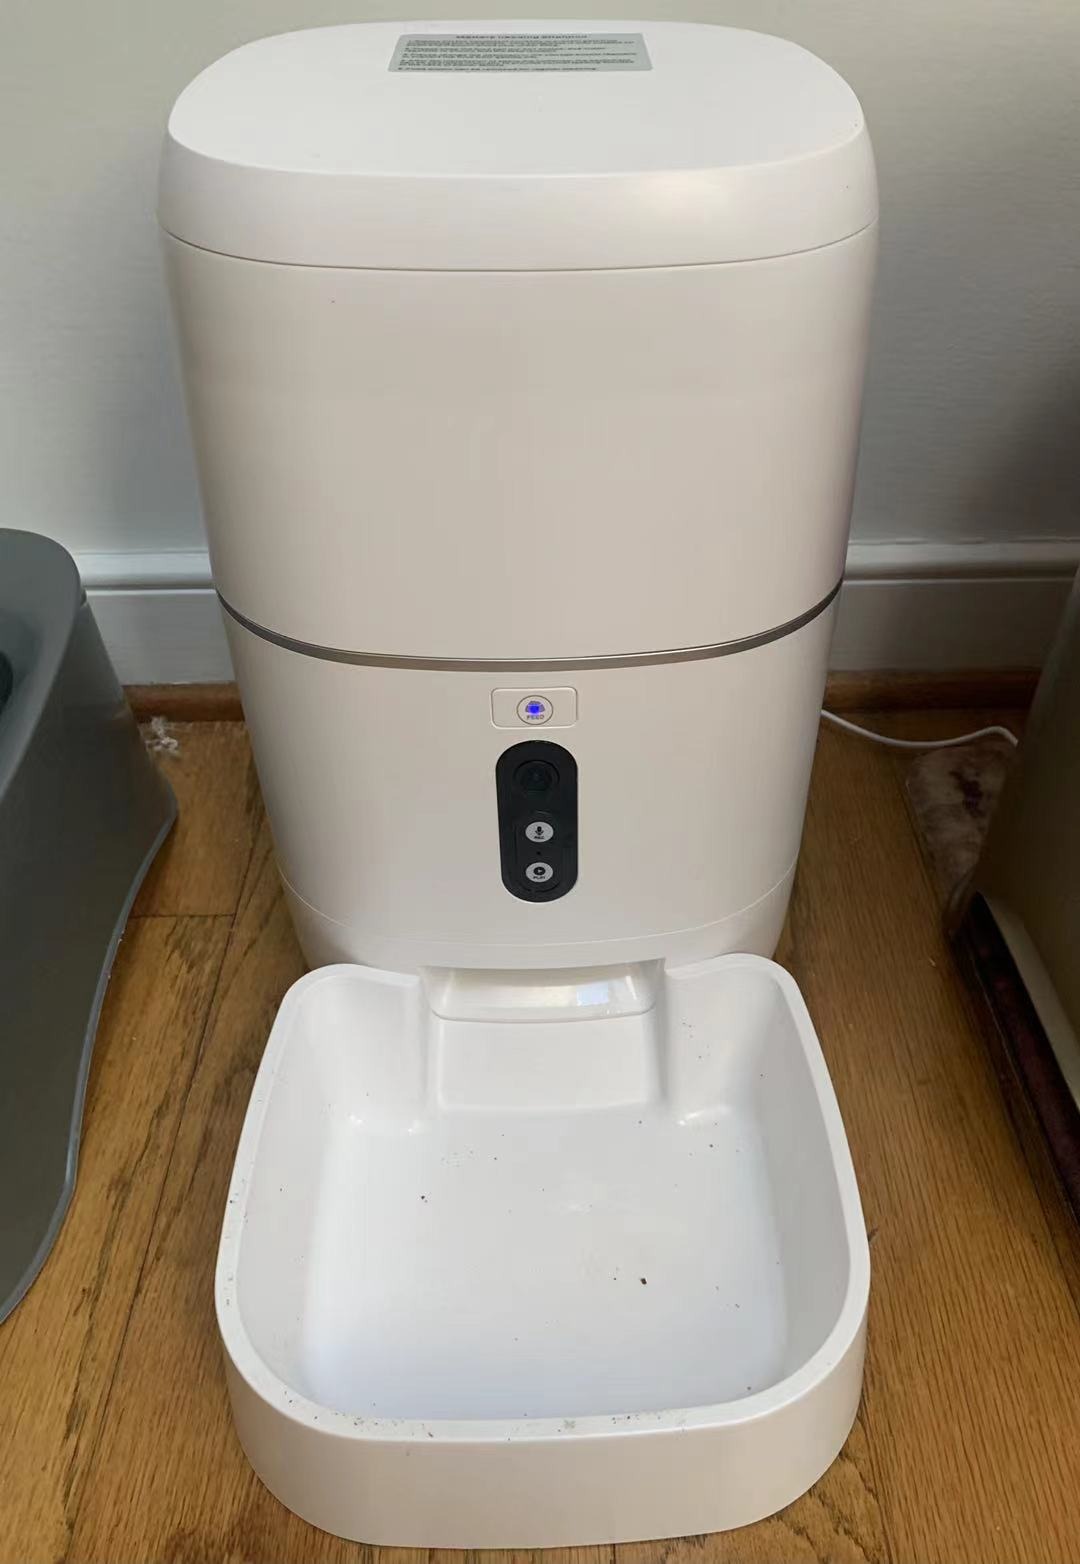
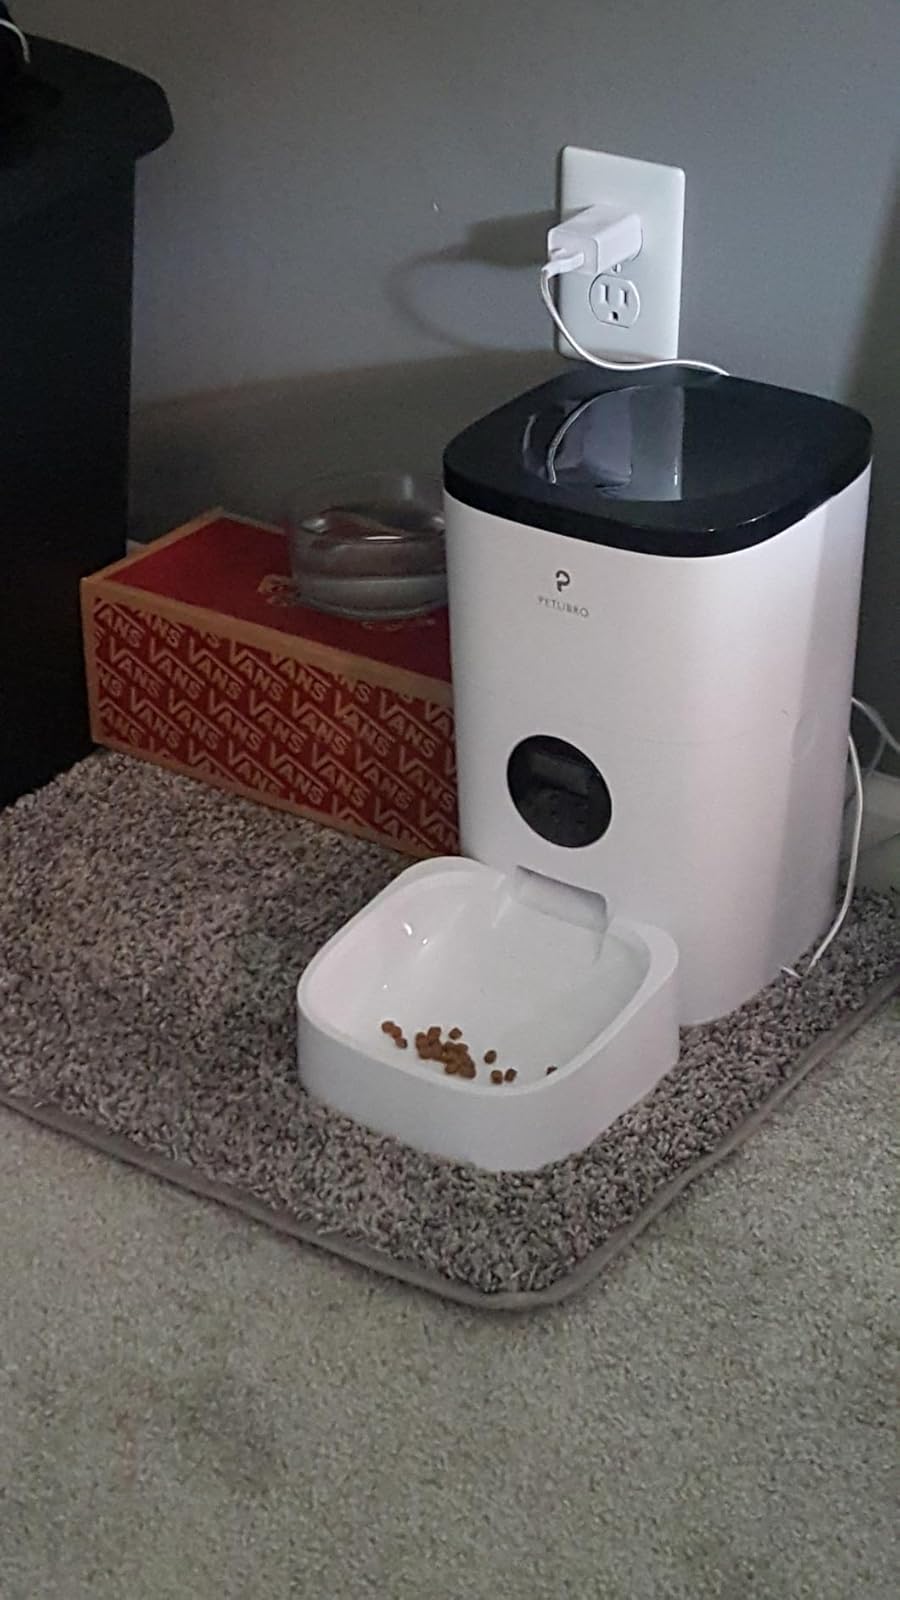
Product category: items_feeder
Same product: no